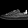
Label: Sneaker